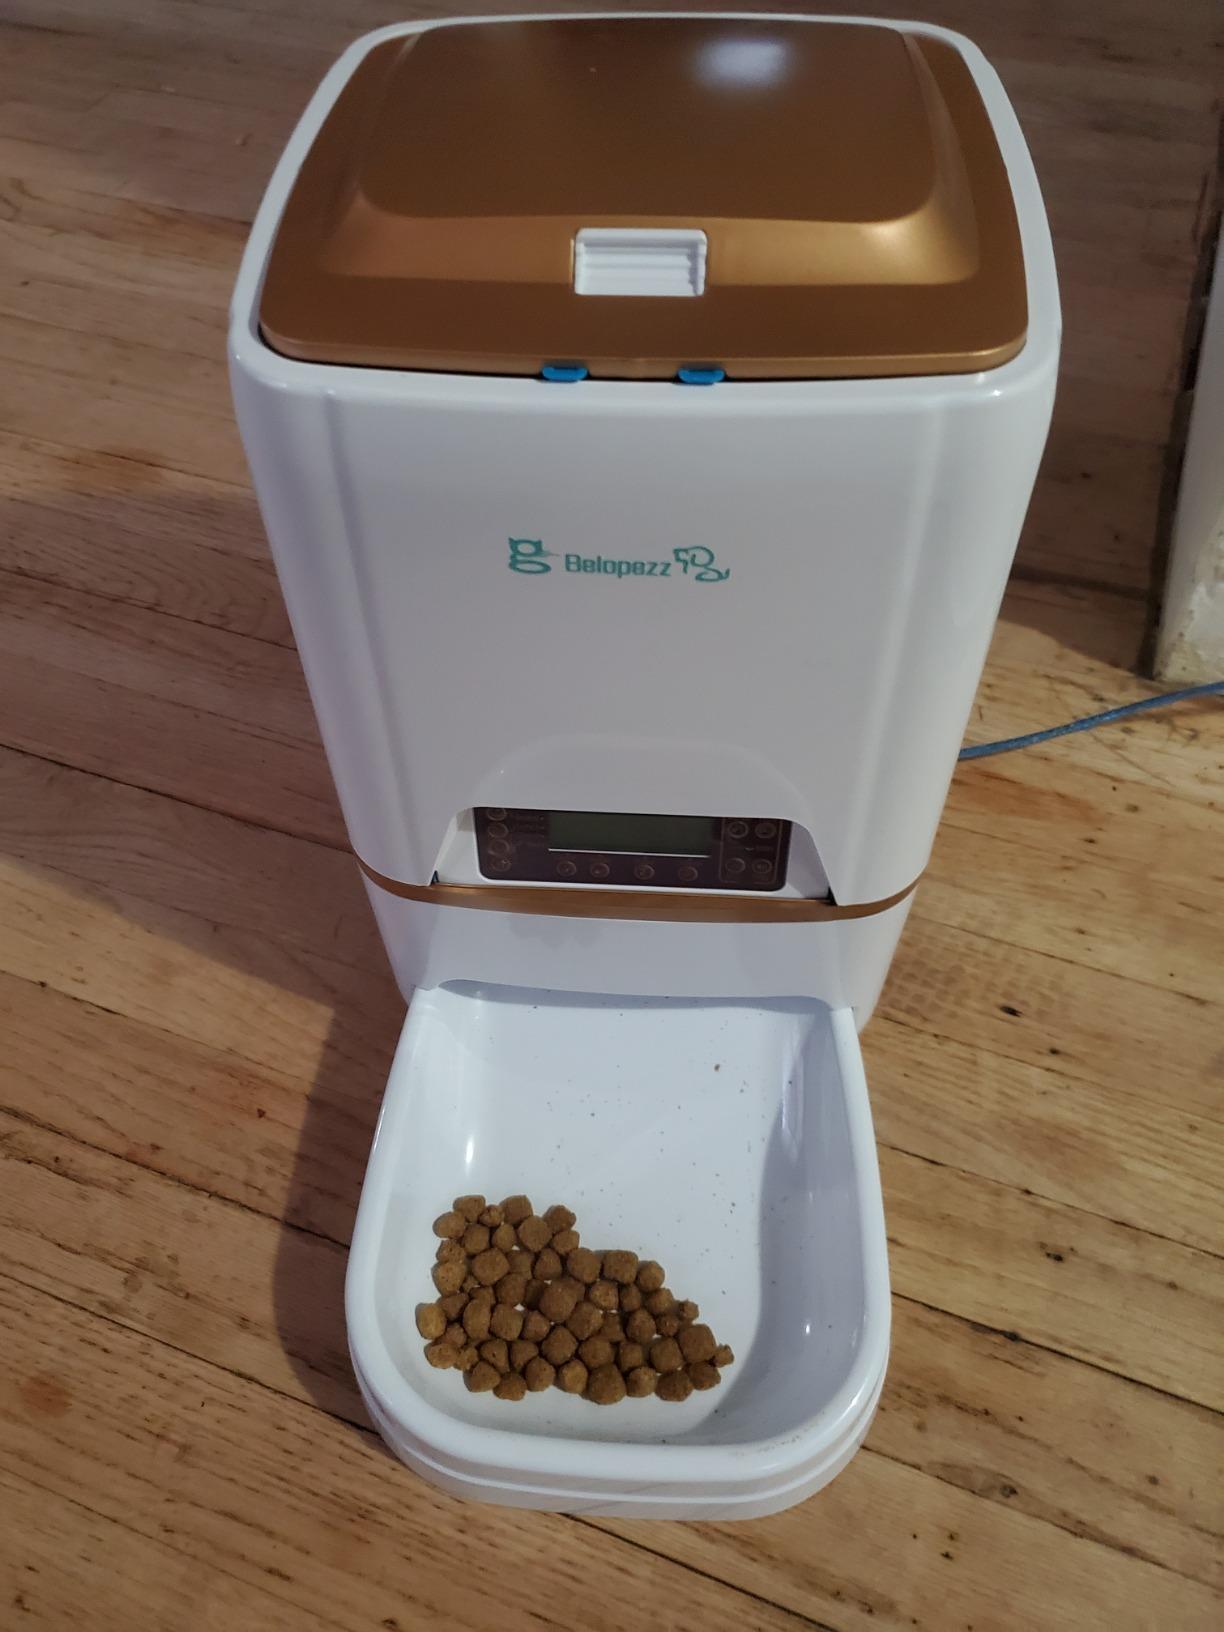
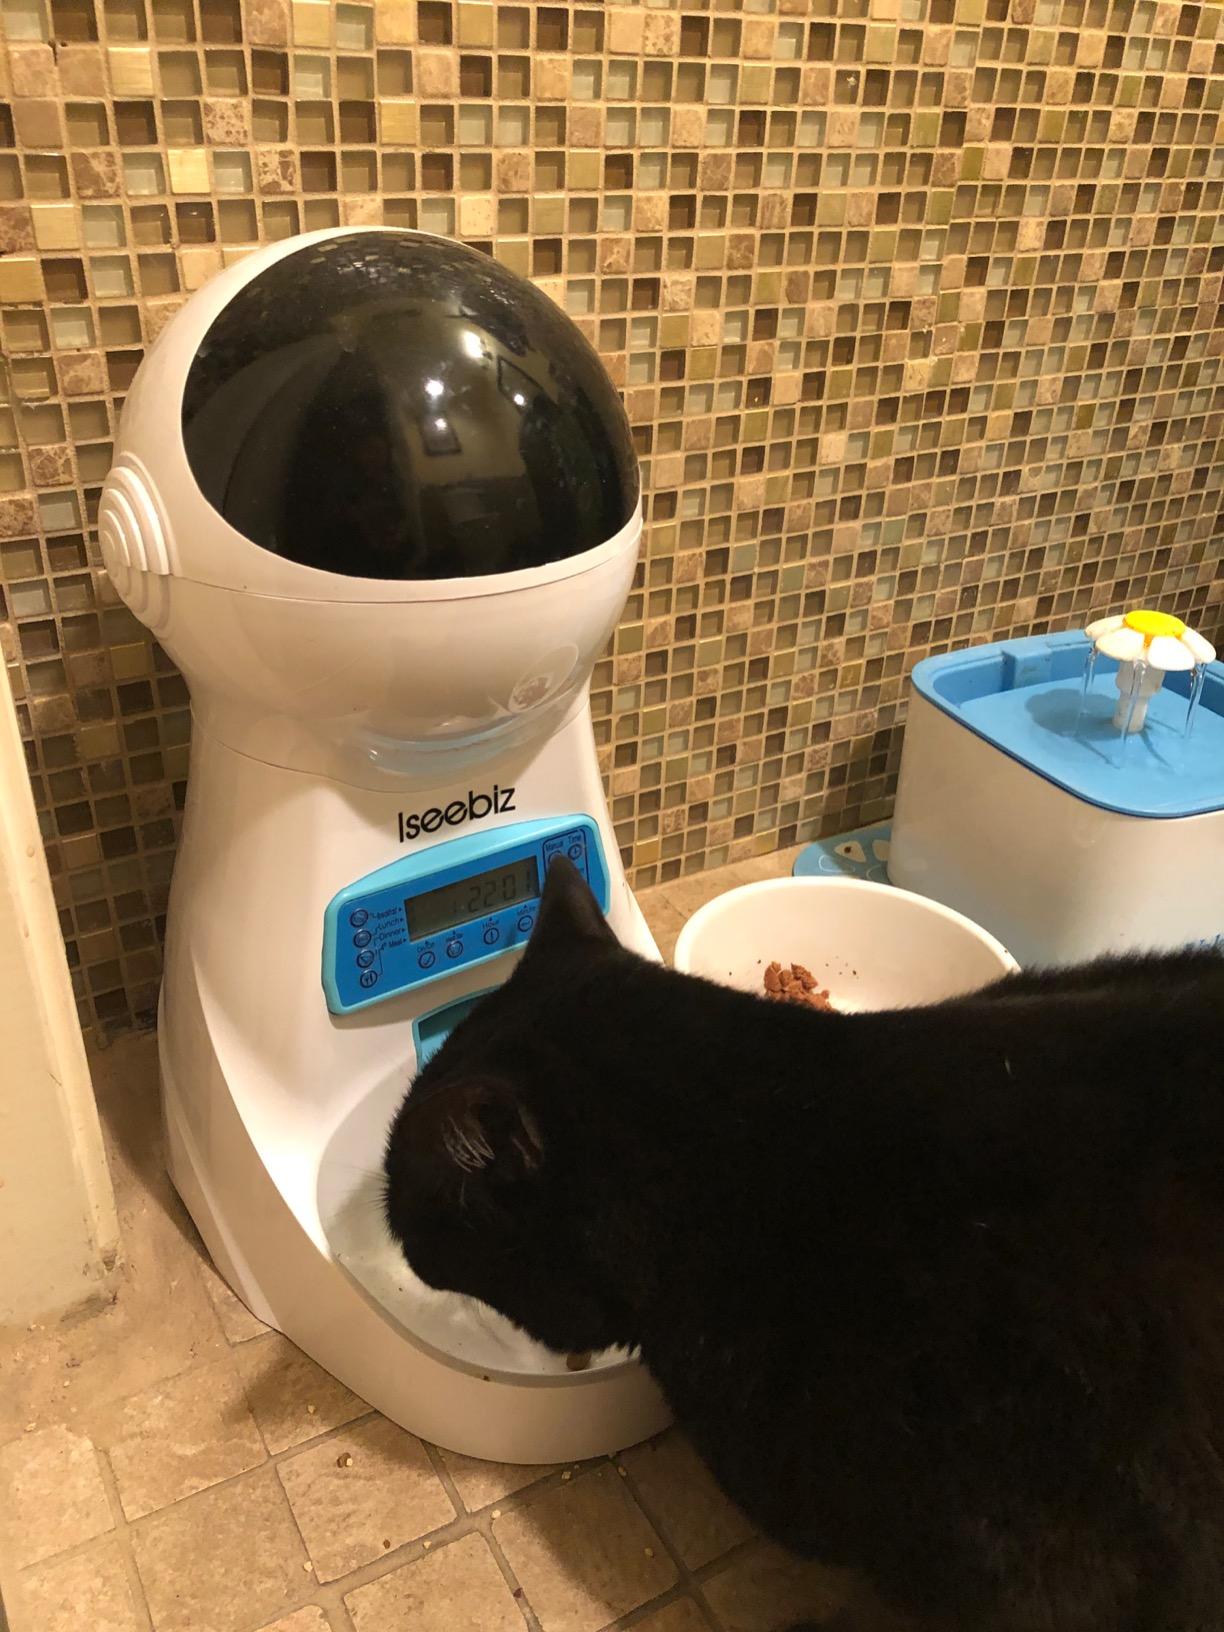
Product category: items_feeder
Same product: no